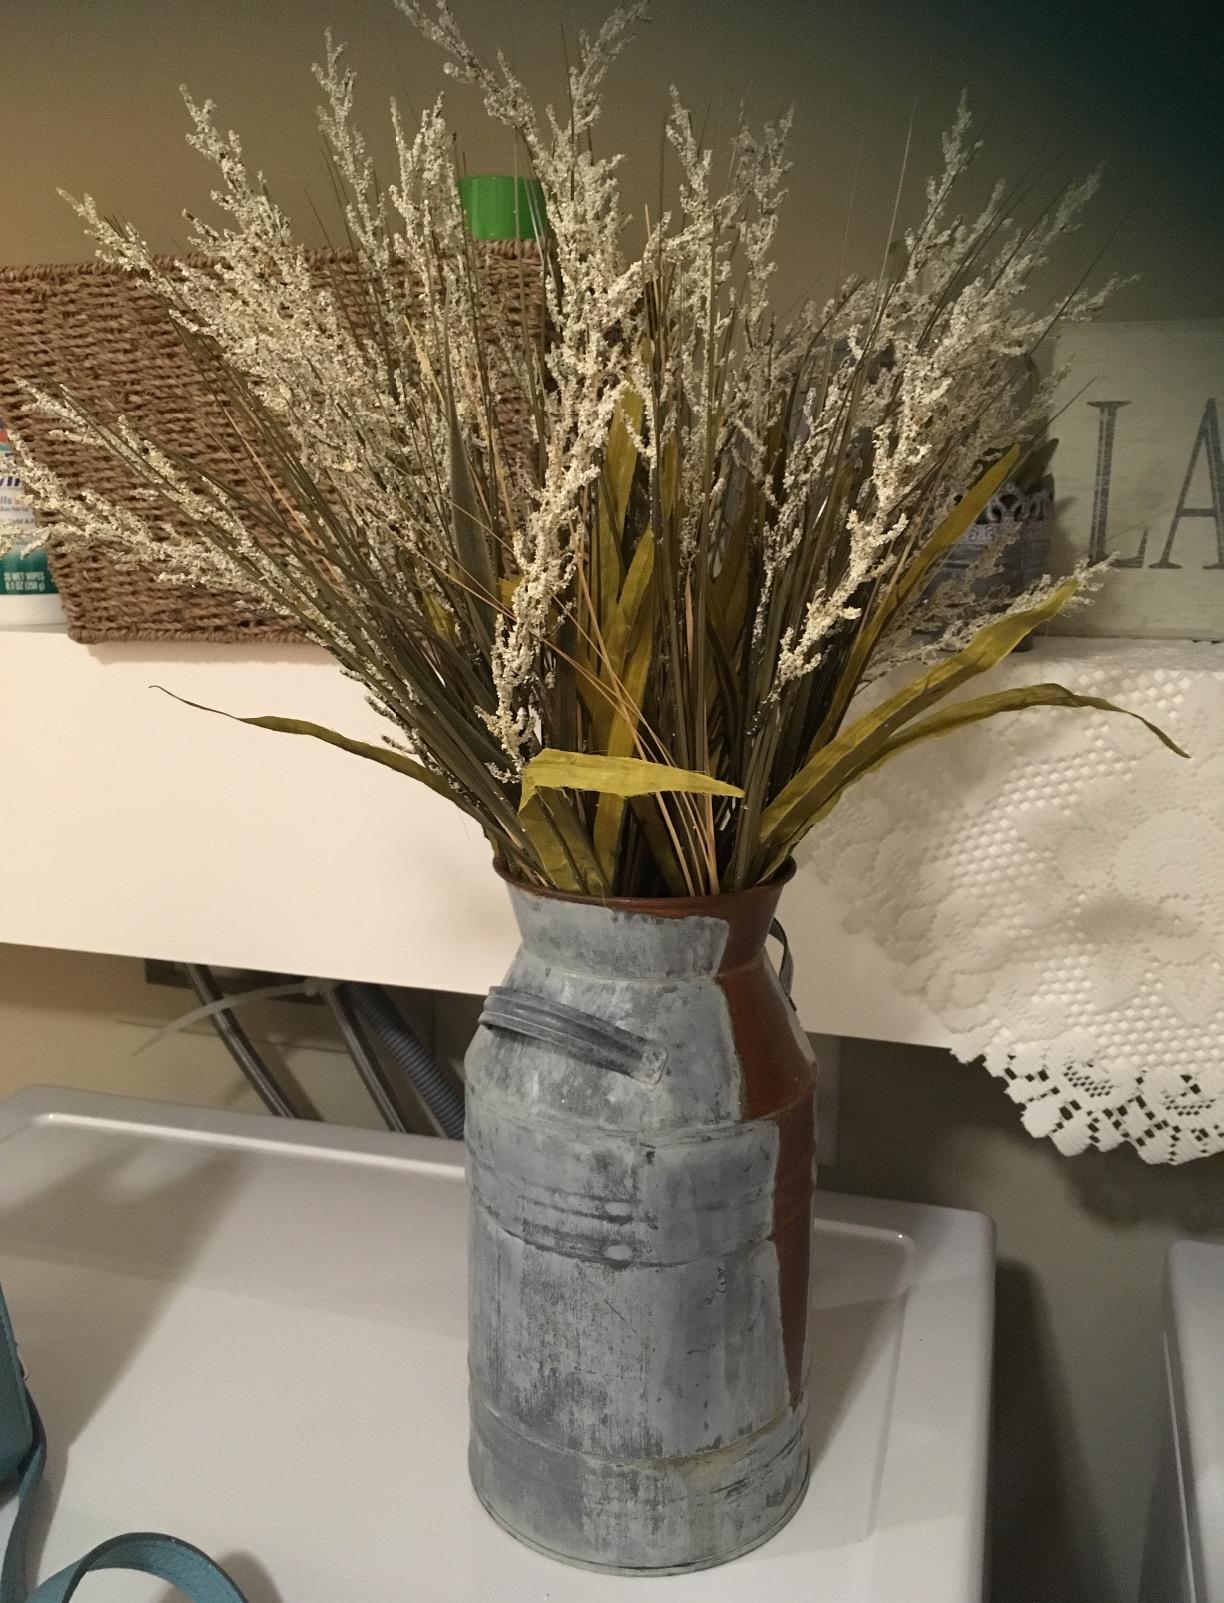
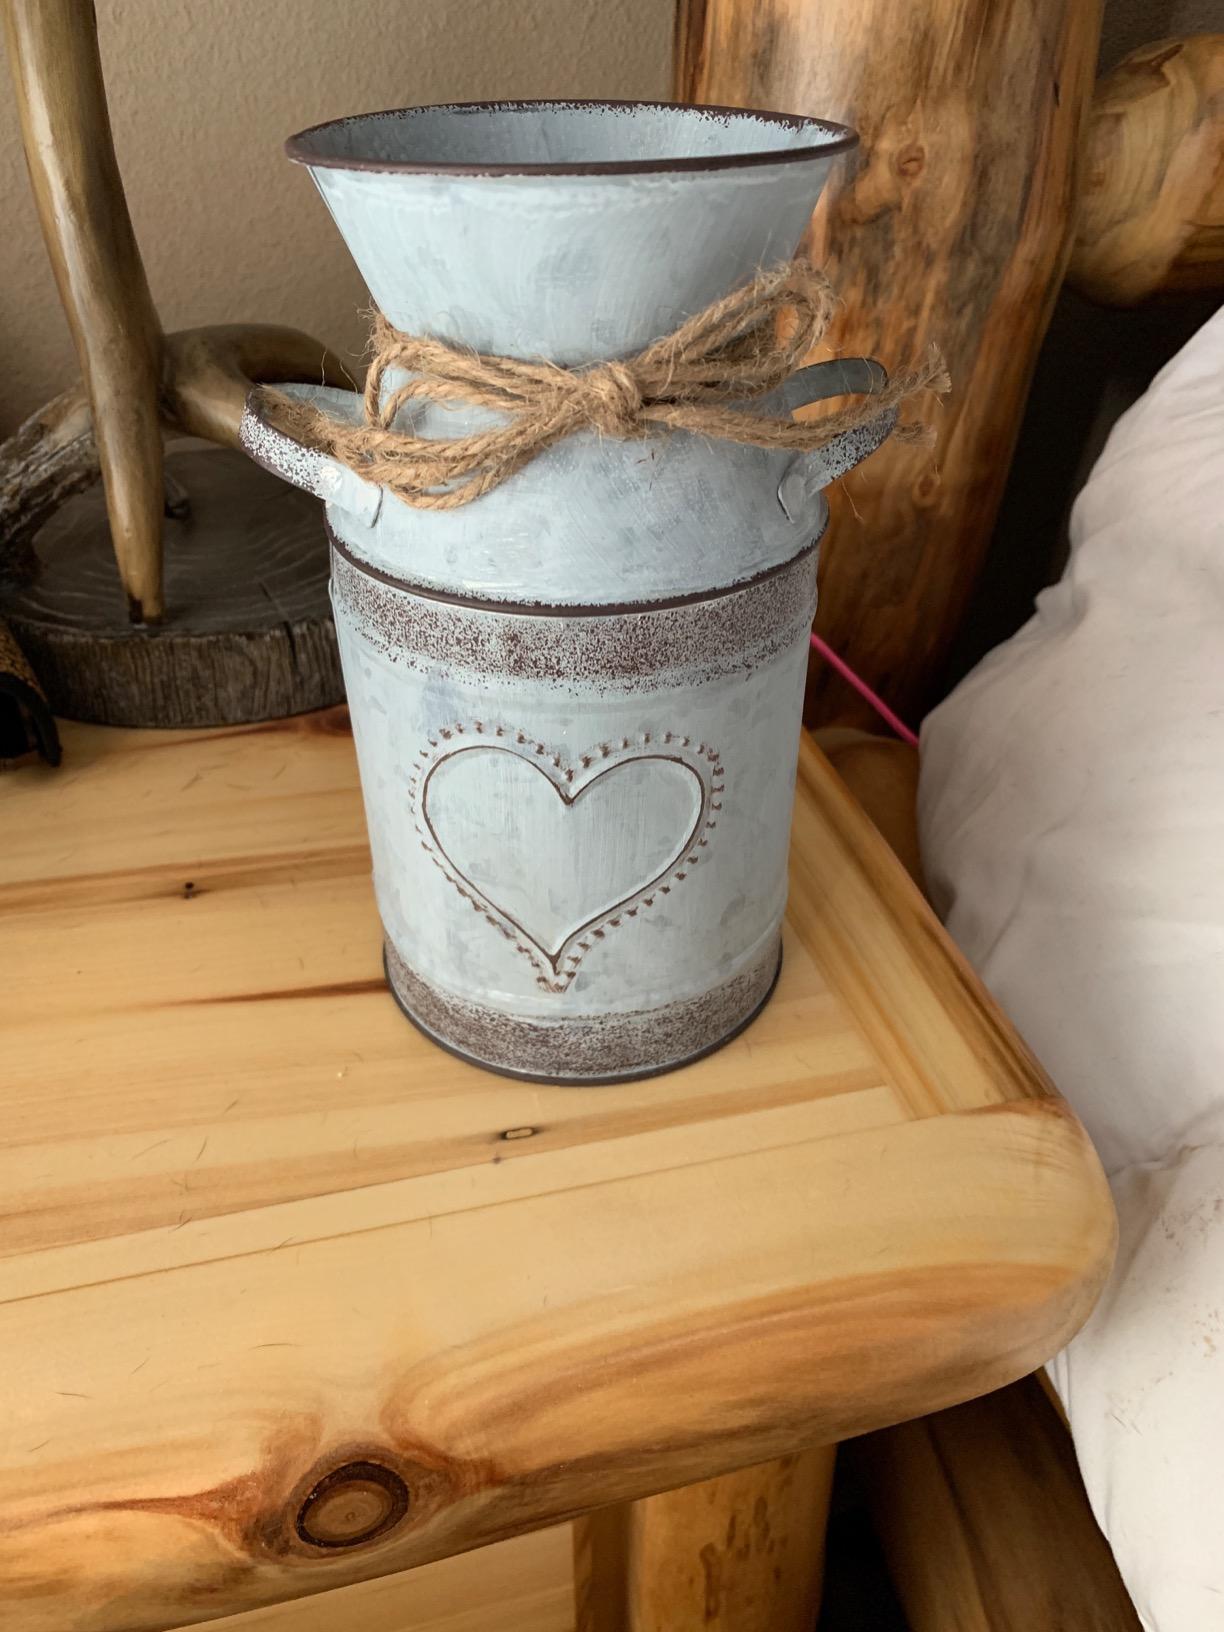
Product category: vase
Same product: no